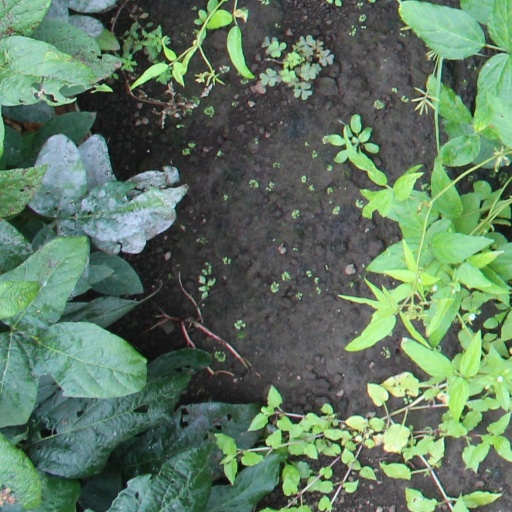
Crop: soybean